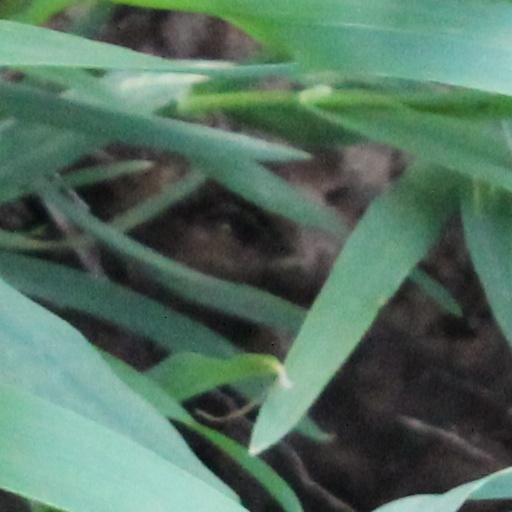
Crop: wheat